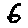
Label: 6